Stephen William White

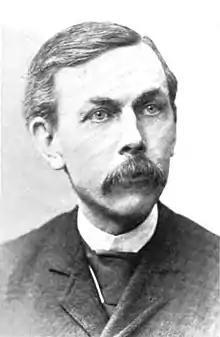

Stephen William White (16 July 1840 – October 1914) was the secretary of the Northern Central Railway as well as a number of other Pennsylvanian railway companies until his retirement in 1910. Today, he is best known for his English translations of Jules Verne's novels in the "Philadelphia Evening Telegraph".